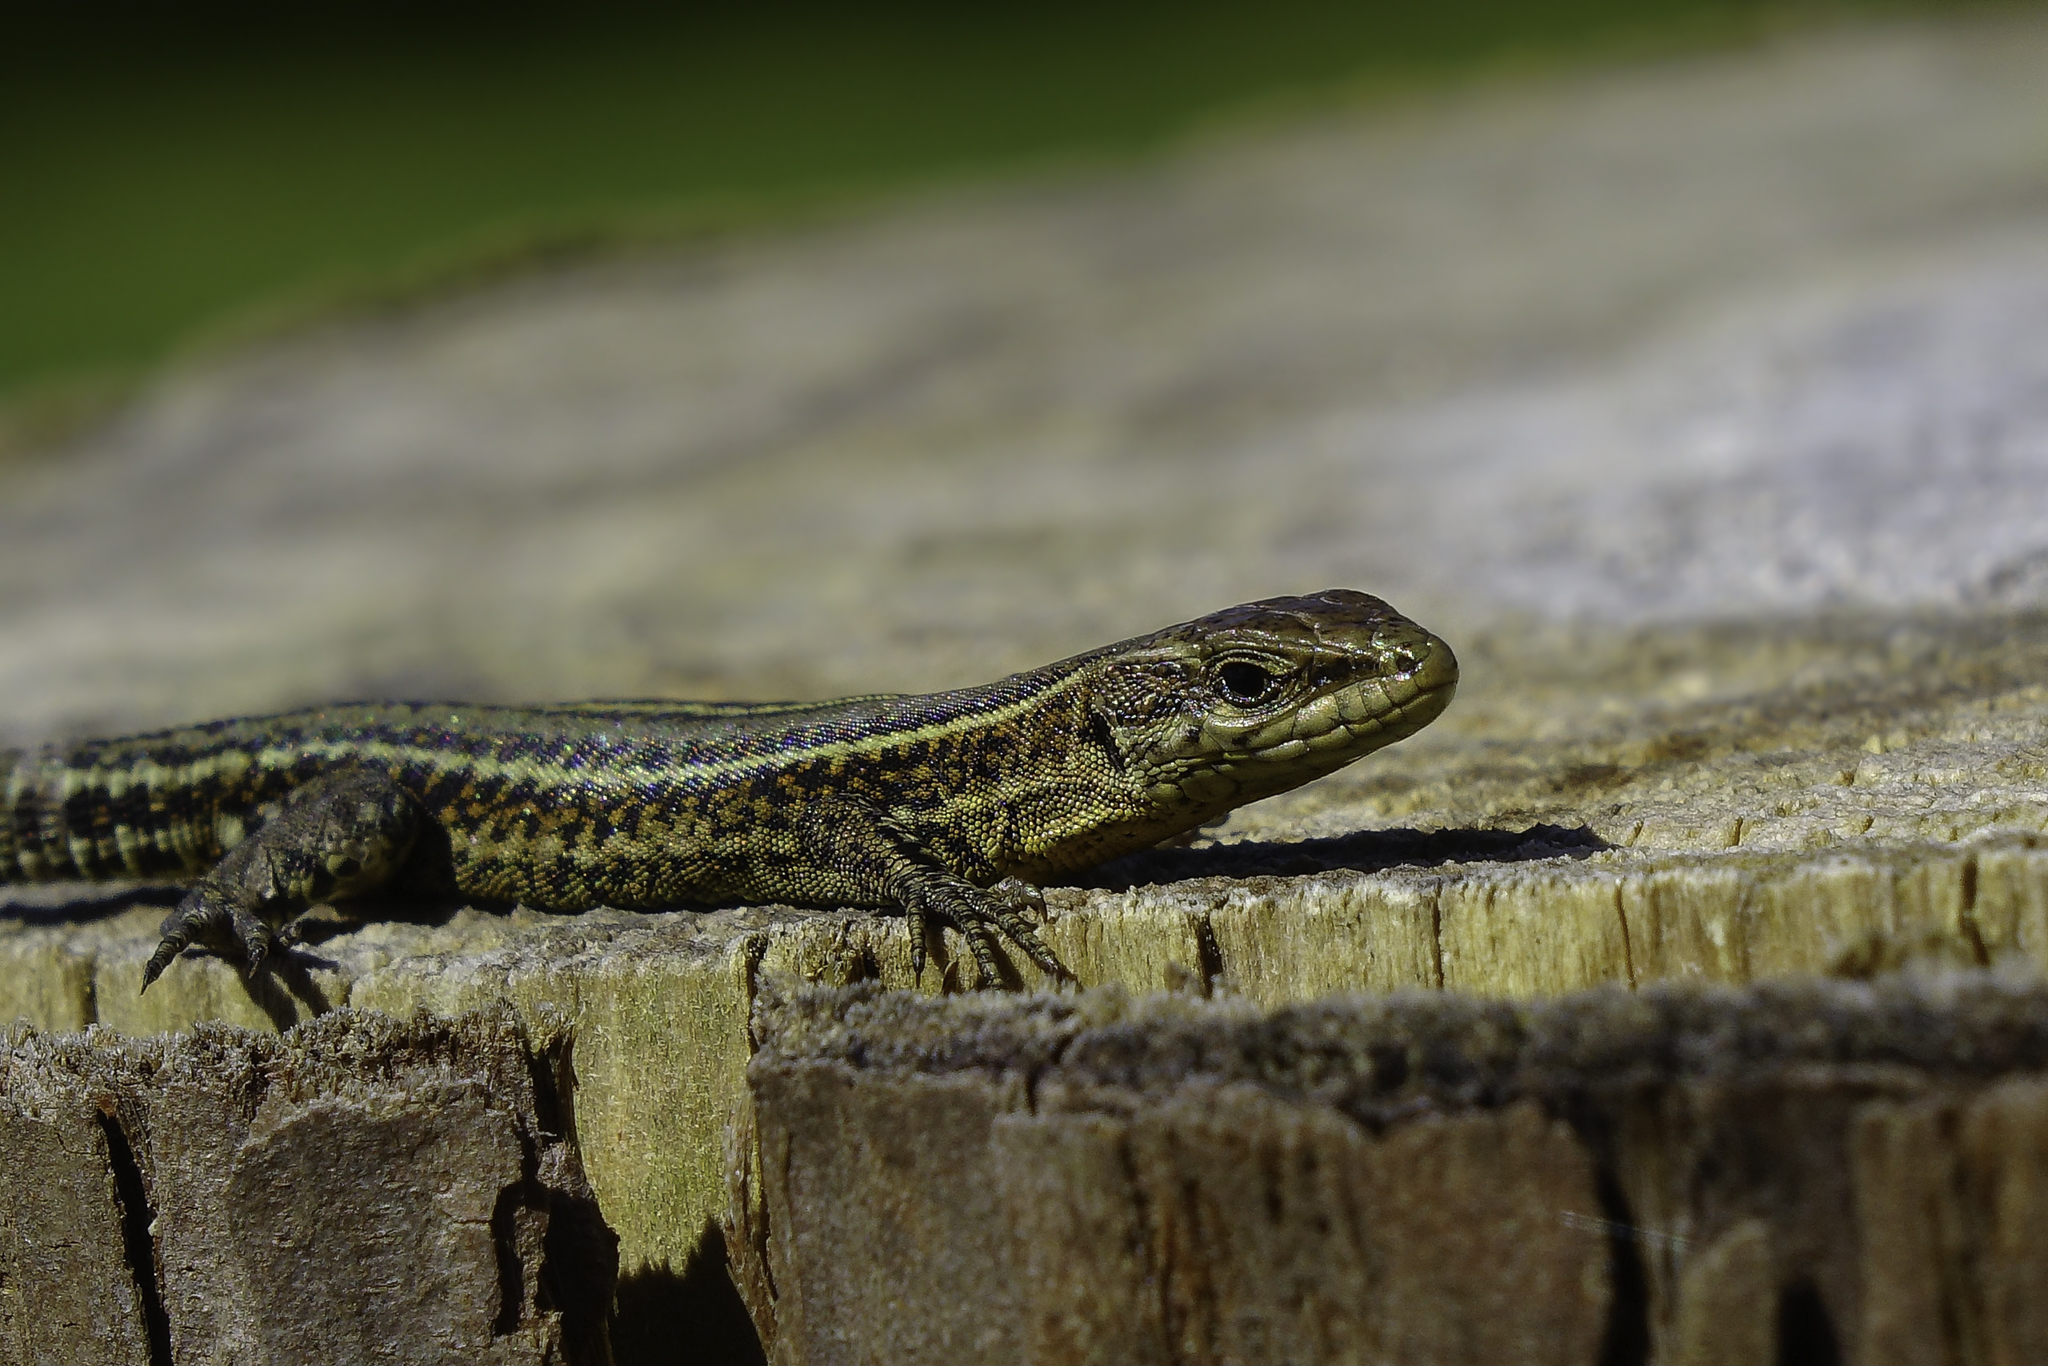
nature, wildlife, reptile, fauna, lizard, close up, animals, vertebrate, naturaleza, reptil, animales, sonyrx10, rx10, lagartija, lacerta, scaled reptile, lacertidae